Deep house

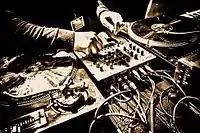

Deep house is a subgenre of house music that originated in the 1980s, initially fusing elements of Chicago house with the lush chords of 1980s jazz-funk and touches of soul music. Its origins are attributed to the early recordings of Larry Heard (aka Mr. Fingers), including his influential track "Can You Feel It".